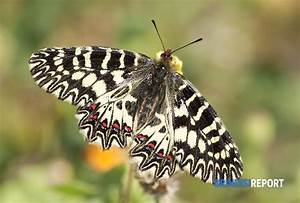
Label: farfalla